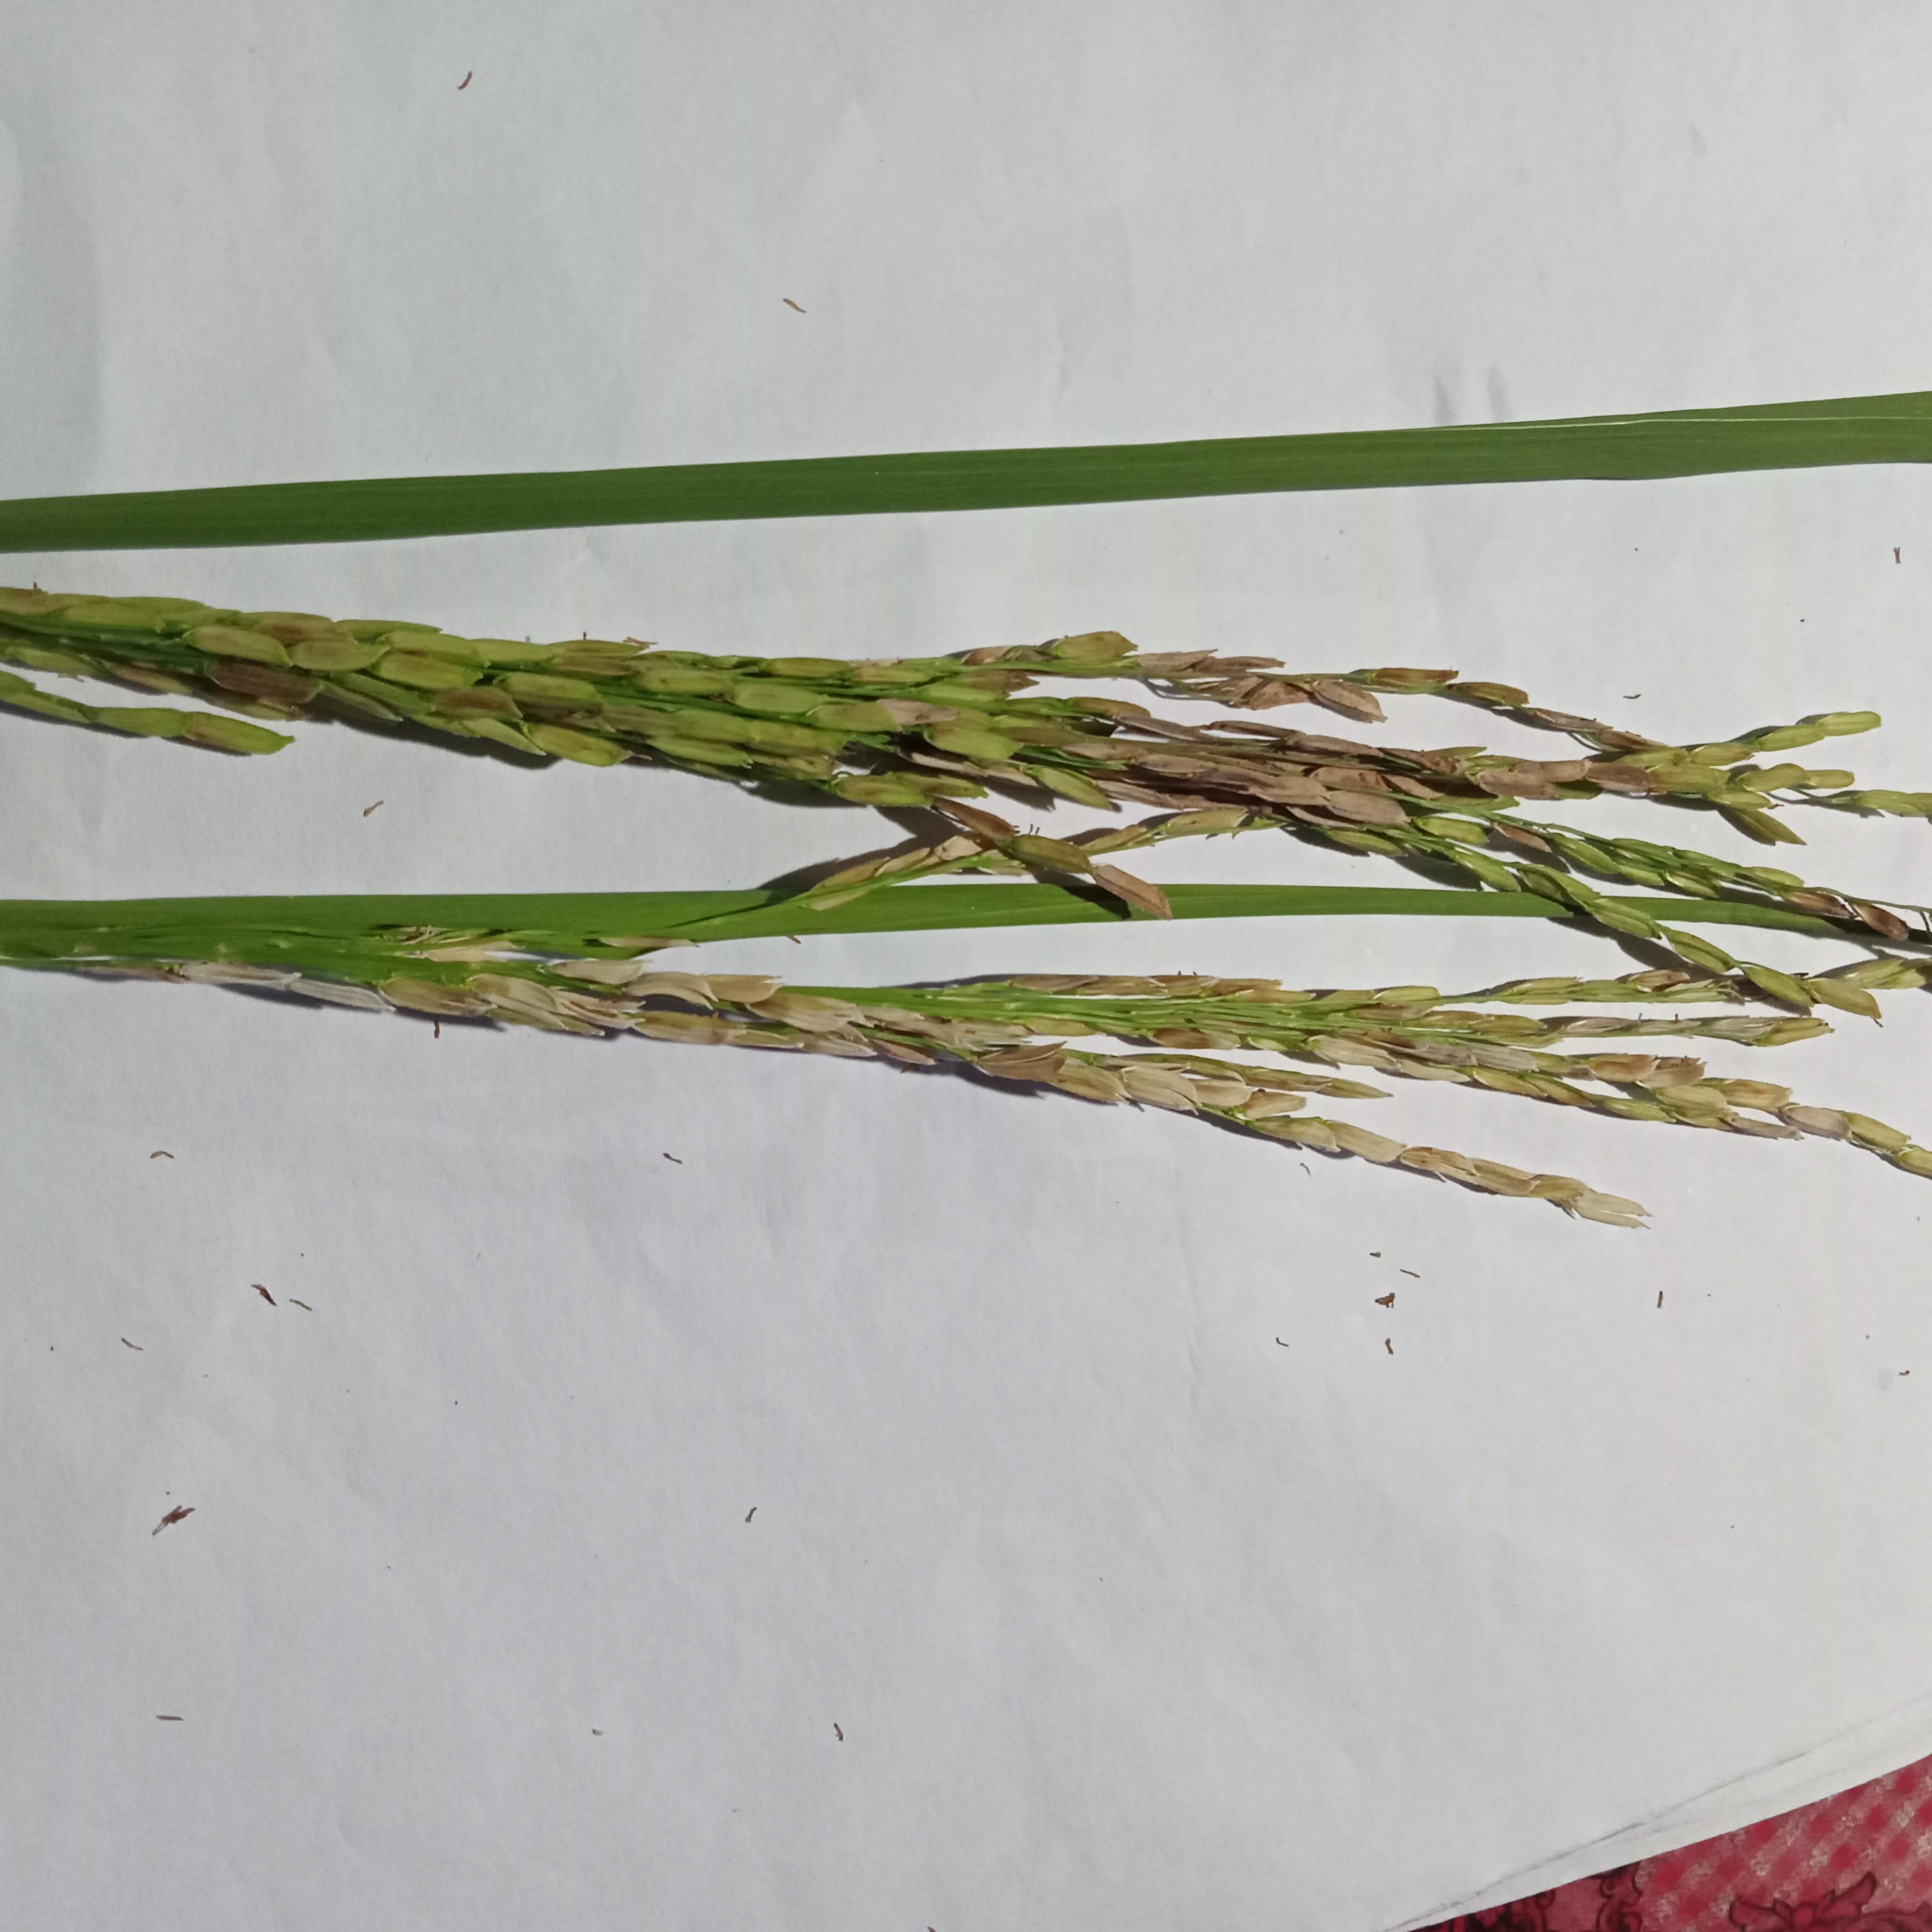
Label: Rice___Neck_Blast